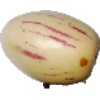
Label: pepino